Between Maybes

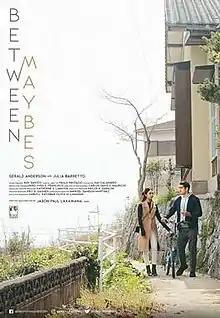
Theatrical release poster

Between Maybes is a 2019 Philippine romantic drama written and directed by Jason Paul Laxamana. Starring Gerald Anderson and Julia Barretto, with the supporting cast includes Yayo Aguila and Christian Vasquez, the film revolves around a romance between a man who lived a reclusive life in a town somewhere in Saga Prefecture and a washed-up actress who left Manila to Japan after having a verbal altercation with her parents.